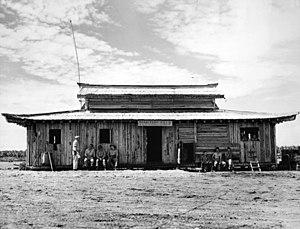
Cactus Air Force désigne l'ensemble des forces aériennes alliées assignée à l'île de Guadalcanal autour de l’aérodrome d'Henderson entre août 1942 et février 1943. Elle fut absorbée le 15 février 1943 dans le Aircraft, Solomons couvrant l'ensemble des îles Salomon.